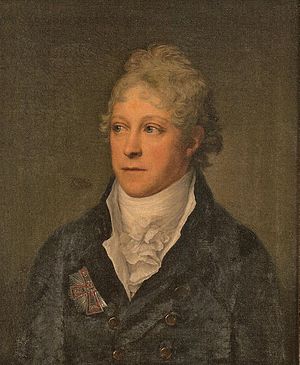
Fritz Reventlow
"Friedrich ""Fritz"" Karl Reventlow, 1755-1828, Greve, Diplomat,